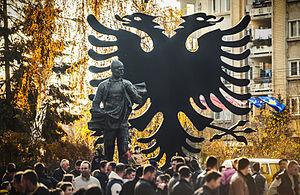
Le centième anniversaire de l'indépendance de l'Albanie a été la célébration d'une année entière en 2012, lorsque les Albanais ont célébré le centième anniversaire de la création de l'Albanie indépendante, le premier État albanais de l'histoire moderne.